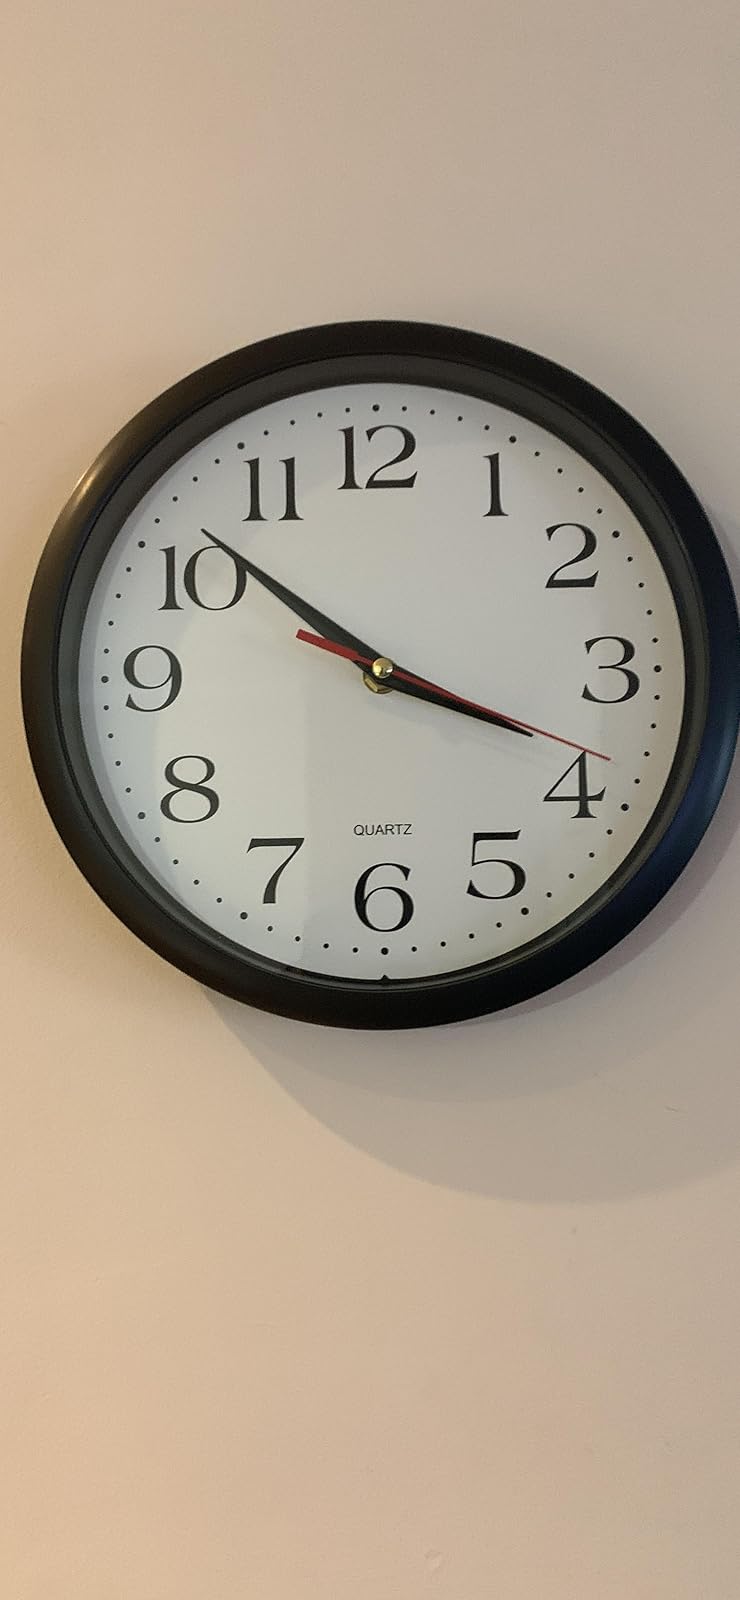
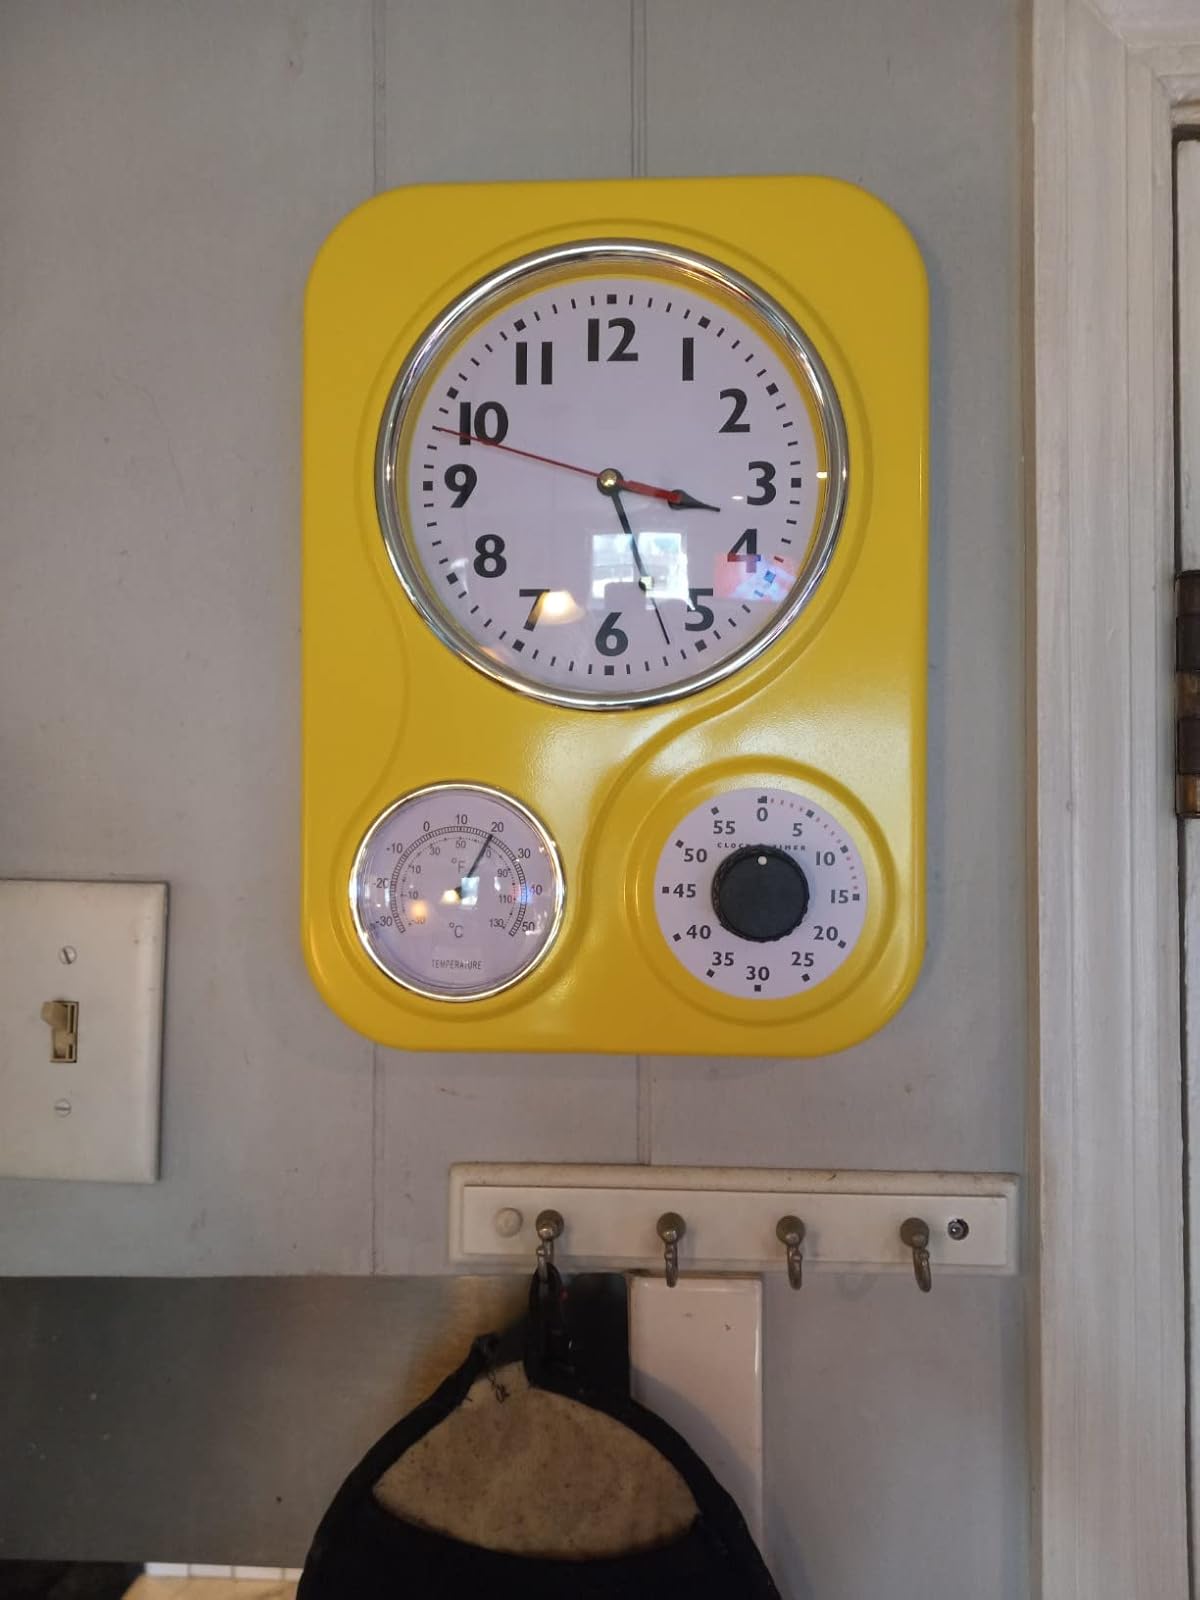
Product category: clock
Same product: no